Describe the emotion expressed in this image:  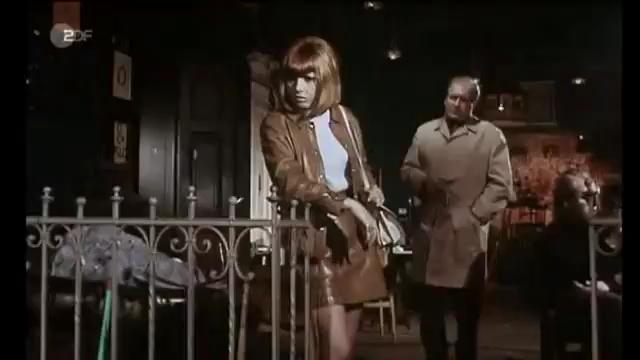
This person displays Pain, valence and arousal with low intensity.